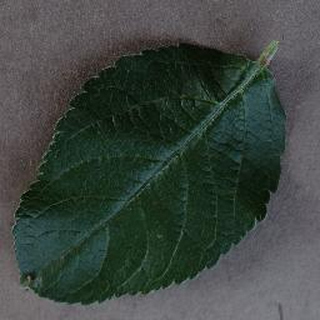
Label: healthy_apple